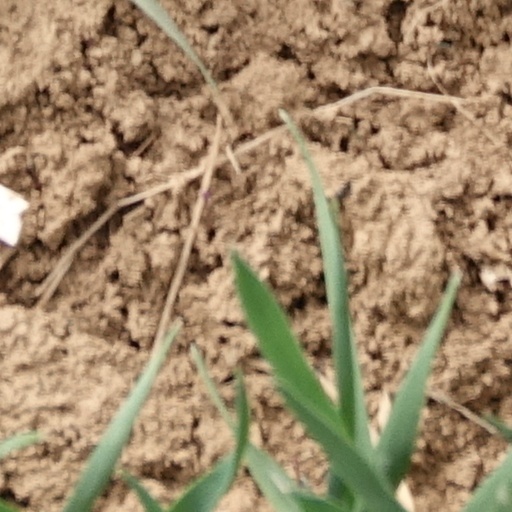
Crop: wheat